Old Money (The Simpsons)

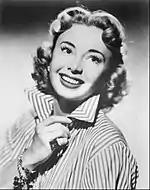
"The Honeymooners" actress Audrey Meadows, shown here in 1959, was praised for her performance as Grampa's new girlfriend, Bea Simmons.

The scene with Grampa and Bea eating their pills seductively is a reference to the 1963 film "Tom Jones". Two of the people waiting in line to ask for Grampa's money are Darth Vader and the Joker. When the family is suggesting places they could go, Homer suggests the Springfield Mystery Spot, a reference to the Mystery Spot in California—although Lisa says the Springfield Spot is simply a puddle of mud. They eventually decide to go to the Discount Lion Safari, however. The Diz-Nee-Land amusement park Grampa visits with Bea's money has a sign that reads "Diz-Nee-Land—Not affiliated with Disneyland, Walt Disney World, or anything else from the Walt Disney Company". The shot of Grampa sitting at a diner resembles the 1942 American painting "Nighthawks". Before Grampa attempts to bet all his money on Roulette he quotes the poem "If—" by Rudyard Kipling. The climax scenes, where Grampa uses the money to fix up the Springfield Retirement Castle, is a reference to the ending of the 1932 film "If I Had a Million". Dr. Marvin Monroes 'Monroe Box' is meant to be a spoof of B. F. Skinners Skinner Box.